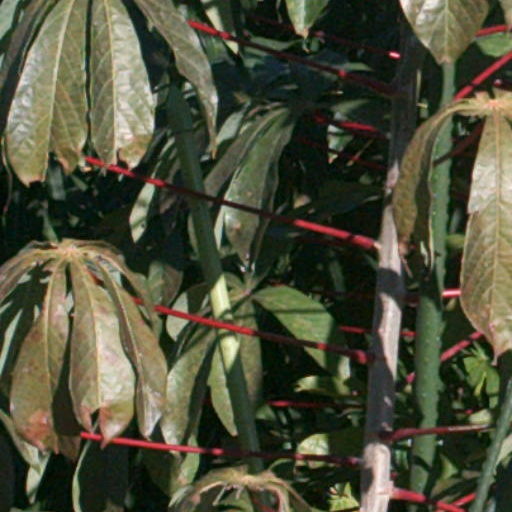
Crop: cassava